Smoke on the Water

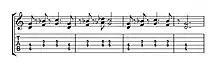
The "Smoke on the Water" riff

Because of the incident and the exposure Montreux received when "Smoke on the Water" became an international hit, Deep Purple formed a lasting bond with the town. The song was honoured in Montreux by a sculpture along the lake shore (right next to the statue of Queen frontman Freddie Mercury on the concrete wall right below the ) with the band's name, the song title, and the riff in musical notes. However, this monument has been removed and has not been there since at least 2017. The new casino in Montreux displays notes from the riff as decoration on its balustrade facing the gambling hall. The only other memorial in Montreux dedicated to the band's song is a small plaque placed outside the back entrance of the former Grand Hôtel de Territet, the building in whose hallways the album "Machine Head" was partially recorded.